South Kasai

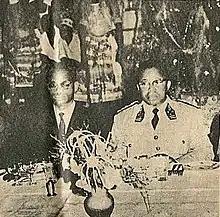
Kalonji with Congolese President Joseph Kasa-Vubu in 1961

Despite the occupation of South Kasai, the South Kasaian state was not dismantled and co-existed with the rest of the Congo. Congolese delegates, as well as ANC and UN troops were generally able to move around the territory without conflict with the South Kasaian authorities while their sporadic campaign against Katangese forces continued. A UN-sponsored ceasefire in September 1960 gave pause to the Luba-Lulua conflict, but by November Kalonji's forces had broken the truce. Throughout much of the period, the South Kasaian gendarmerie fought with Kanyok and Lulua militias across the region while local ethnic violence persisted. In January 1961 Kasa-Vubu flew to Bakwanga to meet with Kalonji. The trip began acrimoniously as Kasa-Vubu refused to recognise the South Kasaian honour guard present at the airport and ride in the provided limousine, which was flying the South Kasian flag. Kalonji eventually removed the flag and the two reconciled.